Paul R. Mendes-Flohr

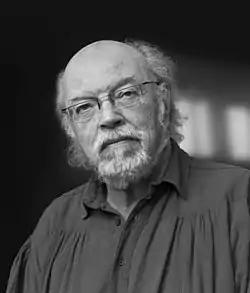
Mendes-Flohr in 2018

Paul R. Mendes-Flohr (17 April 1941 – 24 October 2024) was an American-Israeli scholar of modern Jewish thought. As an intellectual historian, Mendes-Flohr specialized in 19th and 20th-century Jewish thinkers, including Martin Buber, Franz Rosenzweig, Gershom Scholem, and Leo Strauss.